Chris Paul

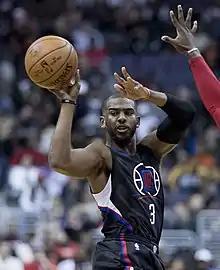
Paul in 2016

In 2016–17, Paul missed 21 regular season games due to rest or injury, and averaged 18.1 points, 9.2 assists, and 5 rebounds in just over 31 minutes per game. At season's end, Paul was not rewarded with an All-NBA honor, marking just the second time he failed to make an All-NBA team since 2008 and the first time in his six years as a Clipper. In the playoffs, Los Angeles was eliminated after their first round series against the Utah Jazz, with Paul averaging 25.3 points, 9.9 assists, 5 rebounds per game over seven games.